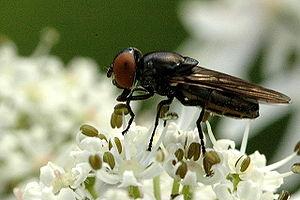
Les Syrphoidea sont une super-famille d'insectes diptères brachycères muscomorphes considérée comme non valide par le Système d'information taxonomique intégré.
Les Syrphidae ou Syrphides, sont une famille de mouches du sous-ordre des Brachycera. La famille se subdivise en 3 sous-familles qui comprennent environ 200 genres et plus de 5 000 espèces décrites. On compte environ 800 espèces dans l'Ouest paléarctique et plus de 500 en France. De manière générale, c'est une famille cosmopolite.